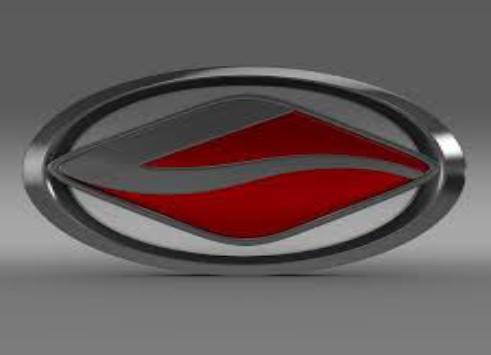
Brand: Landwind-2
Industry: Transportation